Stormqueen!

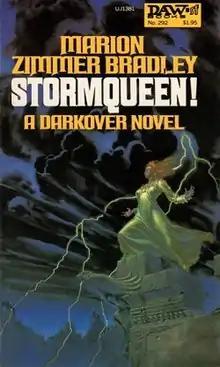
Cover of the first edition

Stormqueen! is a science fantasy novel by American writer Marion Zimmer Bradley, part of the "Darkover" series. Originally published in 1978, it was republished in 2002 as part of the "Ages of Chaos" omnibus.